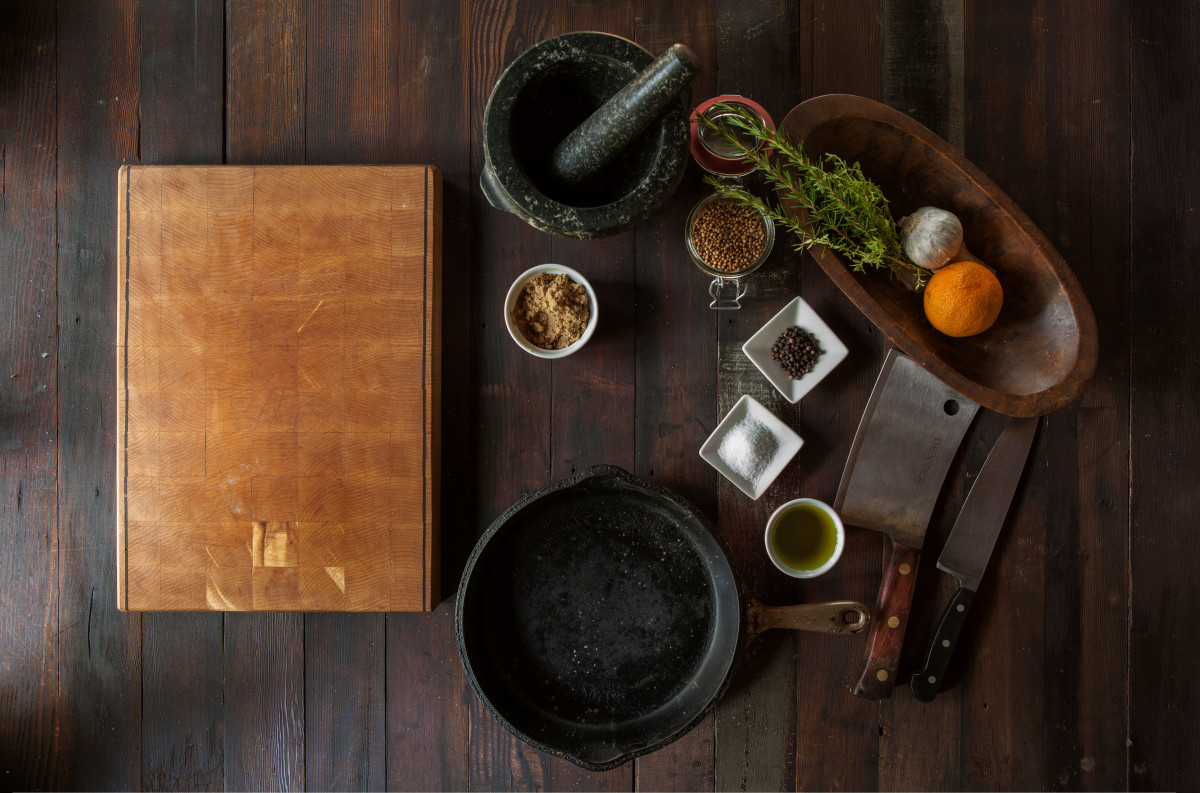
Tags: spice, cooking, ingredient, culinary, herb, color, still life, painting, shape